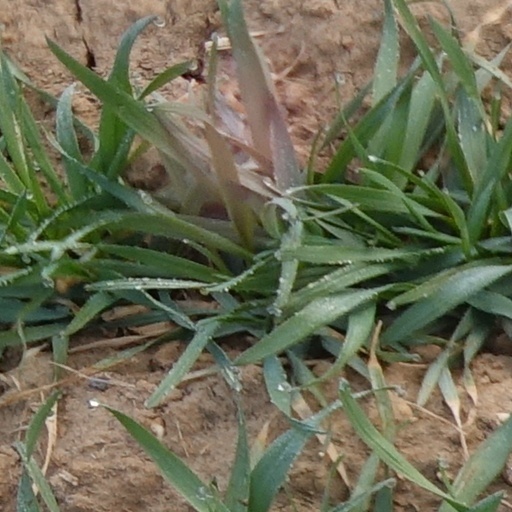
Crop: wheat